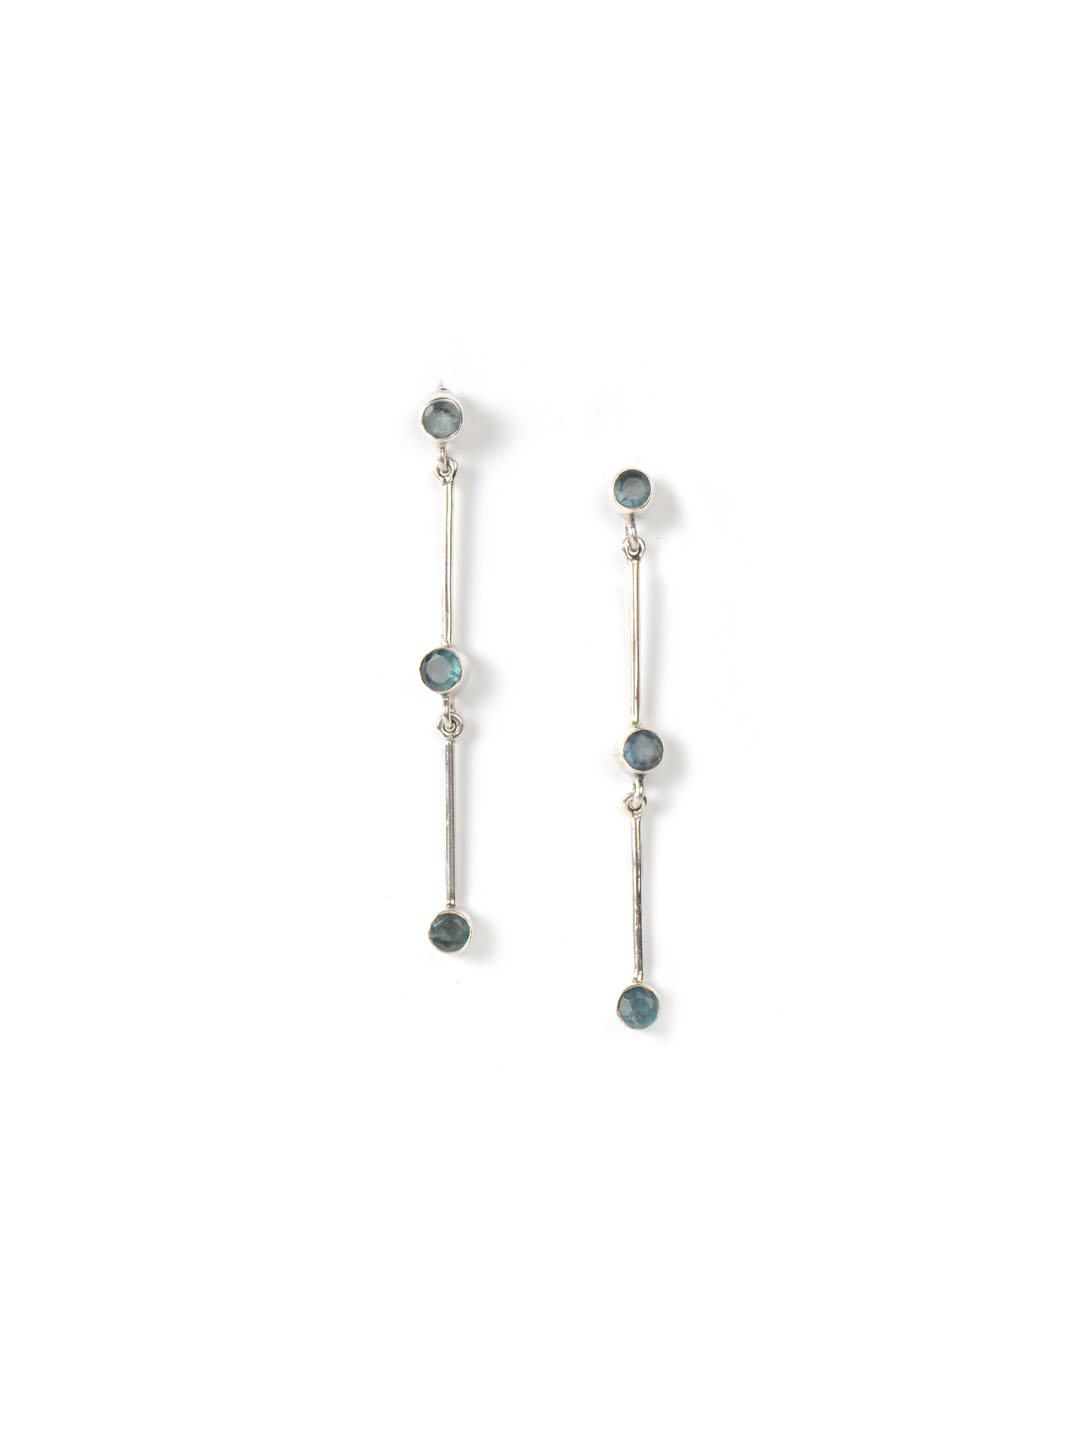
Fabindia Women Anusuya Silver Earrings
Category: Accessories / Jewellery / Earrings
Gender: Women
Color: Silver
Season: Winter 2016
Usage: Ethnic